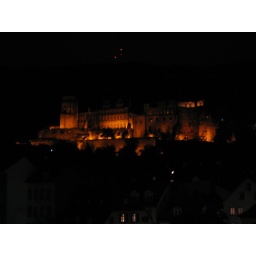
night view of the castle in Heidelberg from the bridge